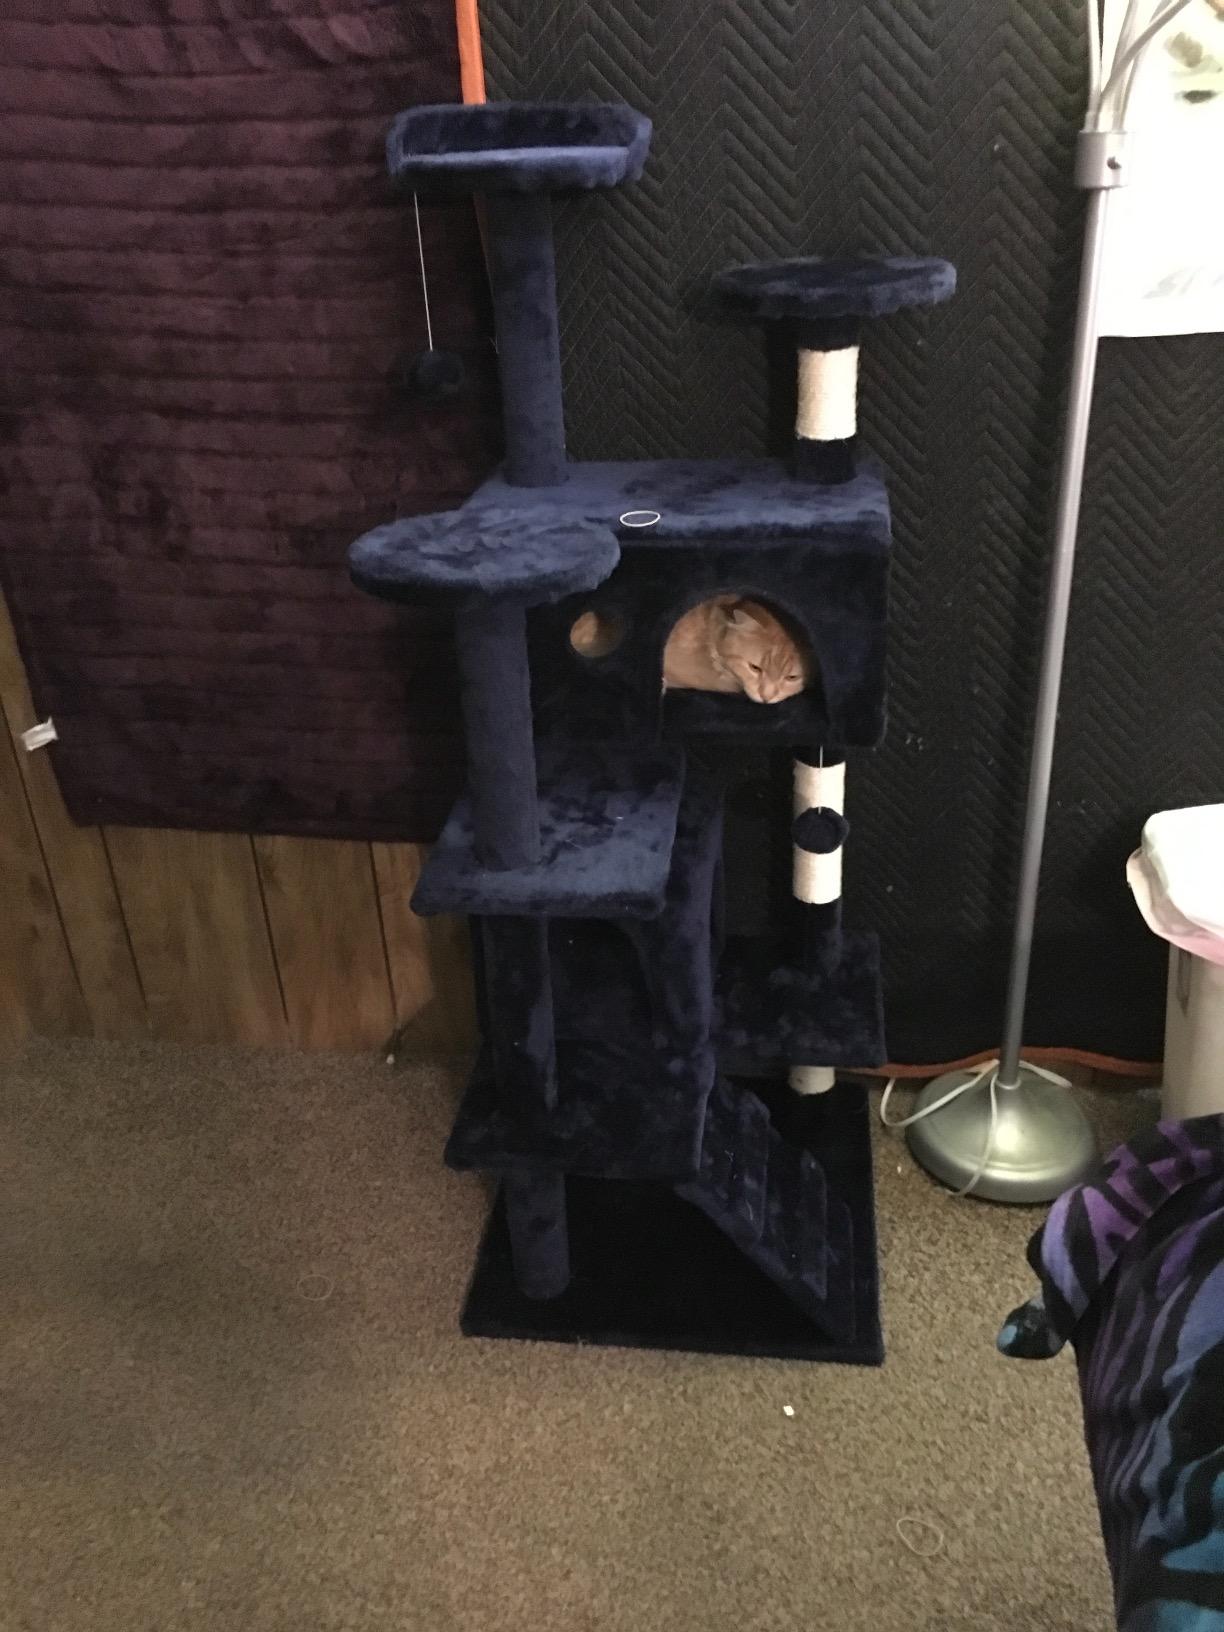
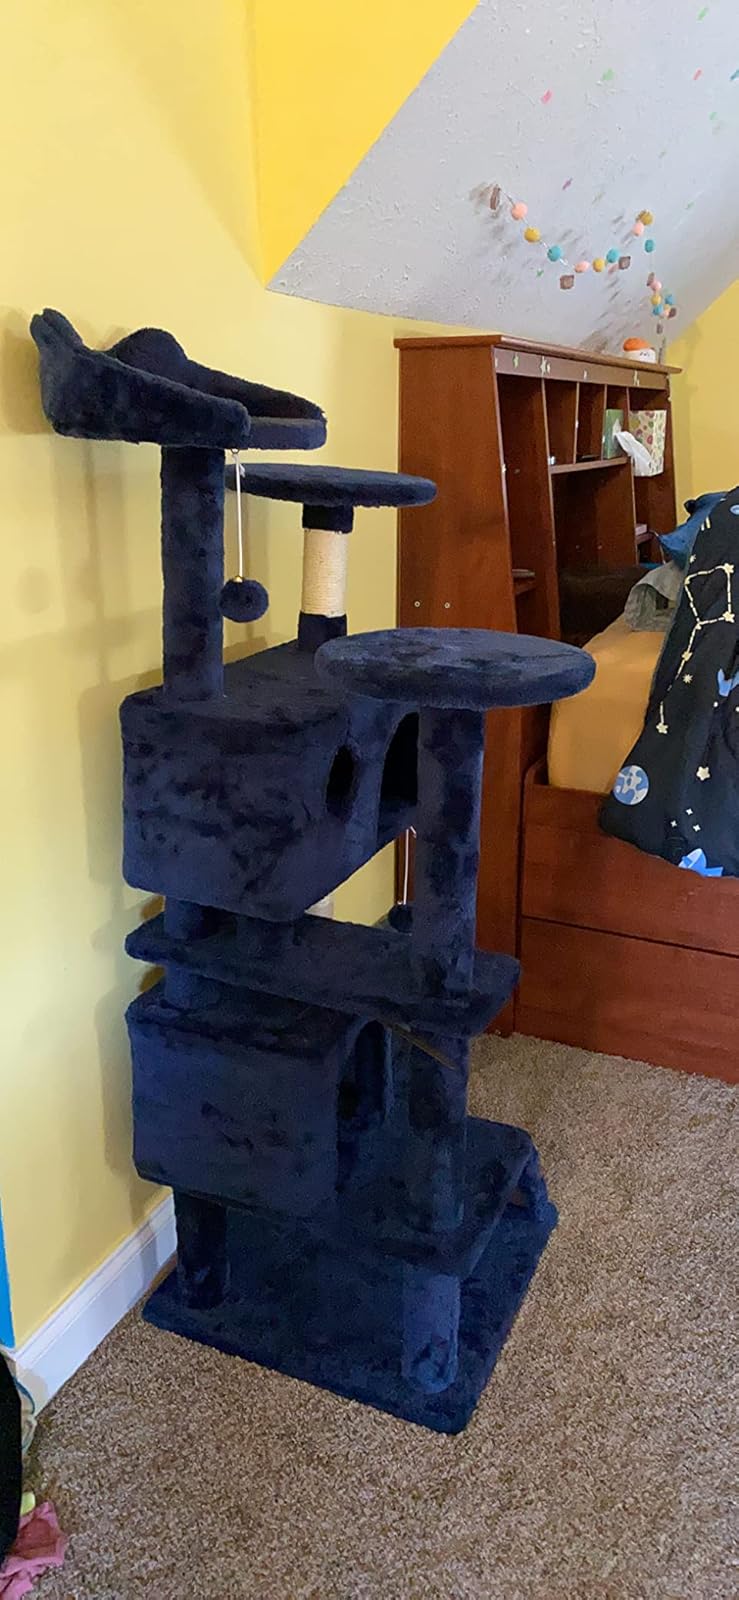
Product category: items_cat tree
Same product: yes